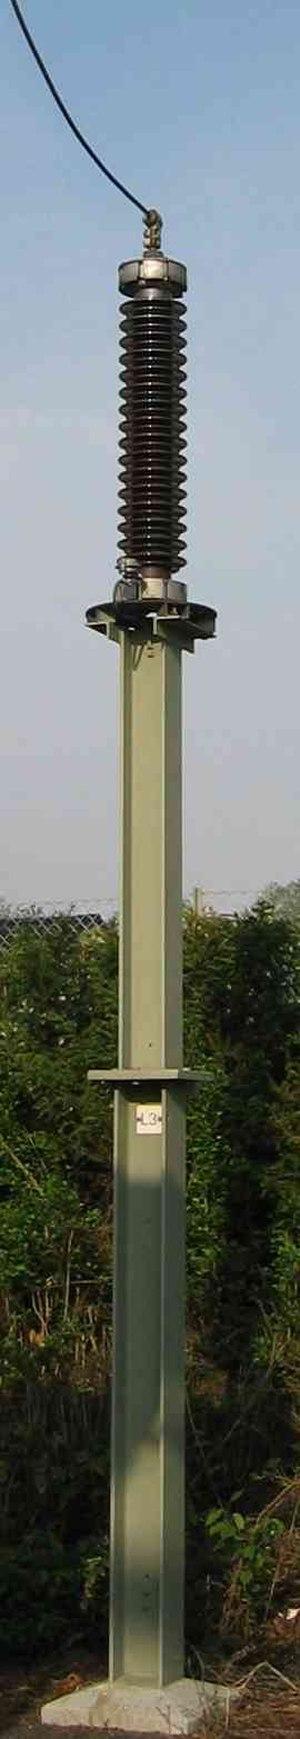
Selon le vocabulaire électrotechnique international, un parafoudre est un « appareil destiné à protéger le matériel électrique contre les surtensions transitoires élevées et à limiter la durée et souvent l'amplitude du courant de suite ». On emploie aussi le terme parasurtenseur.